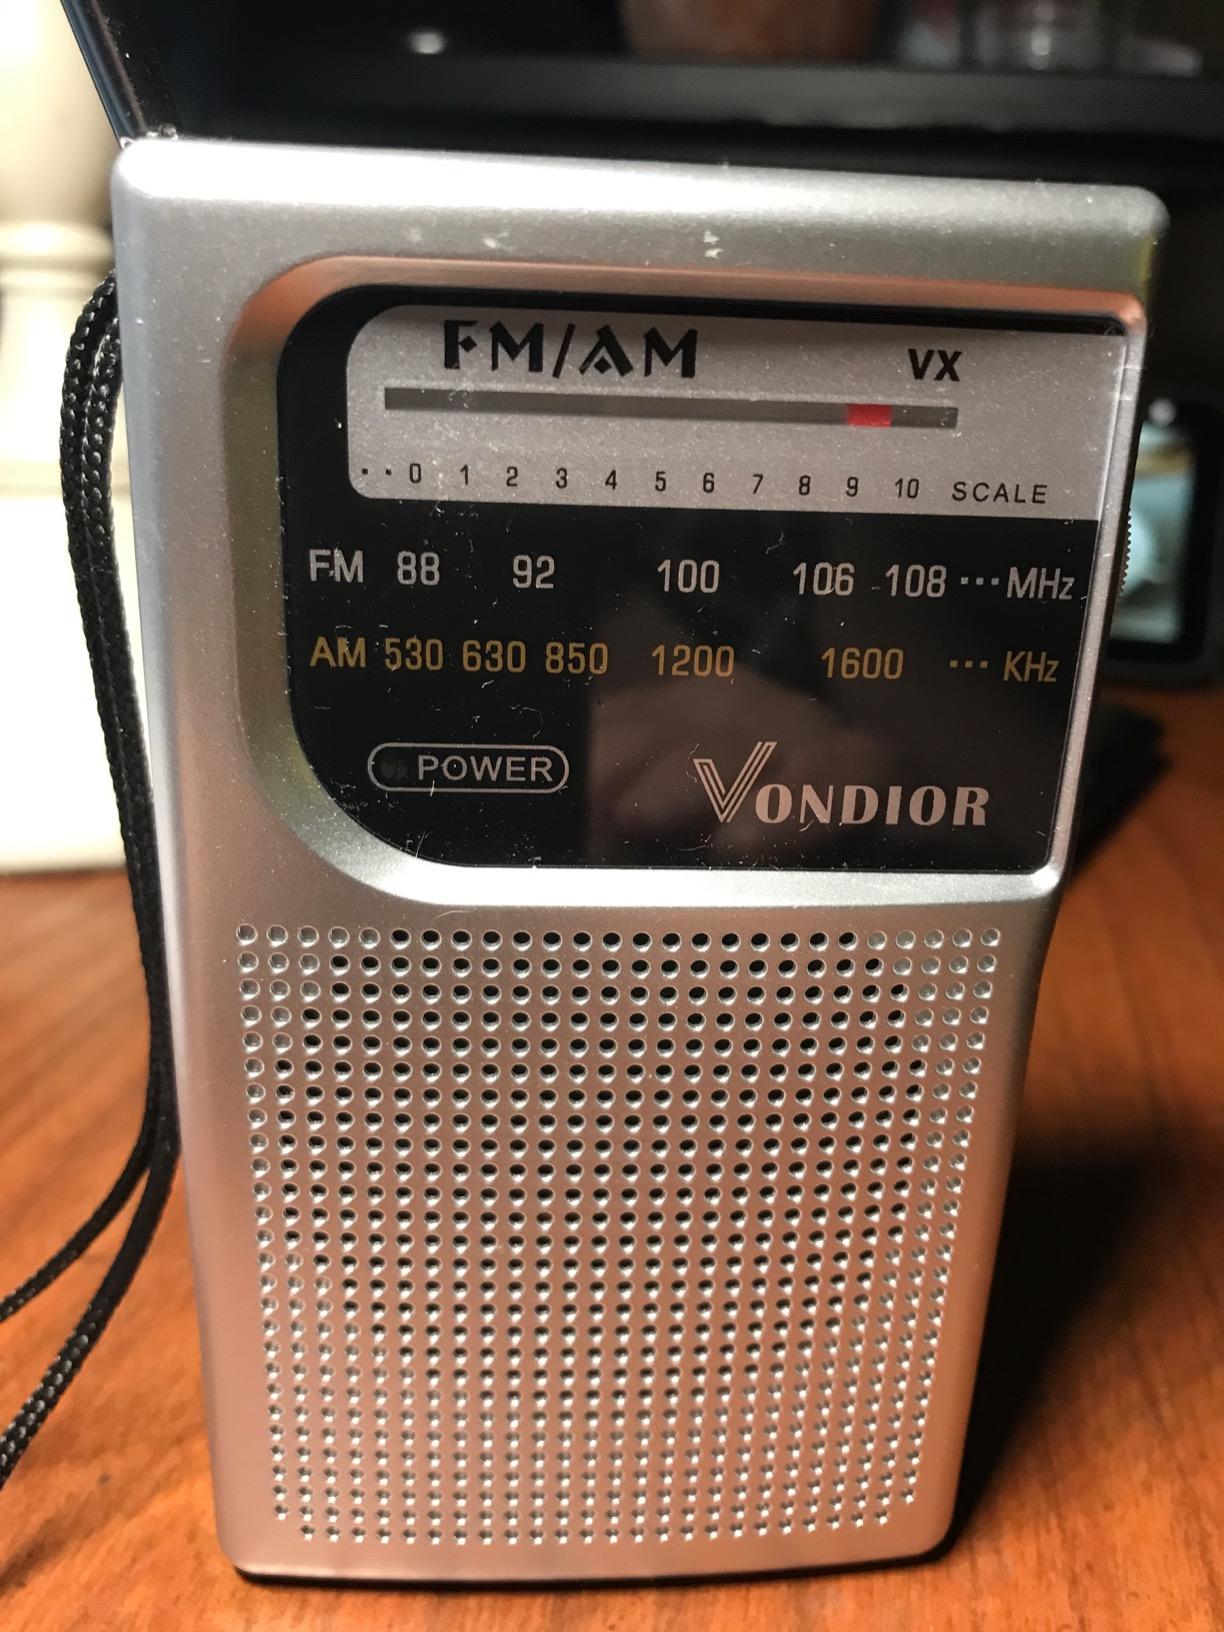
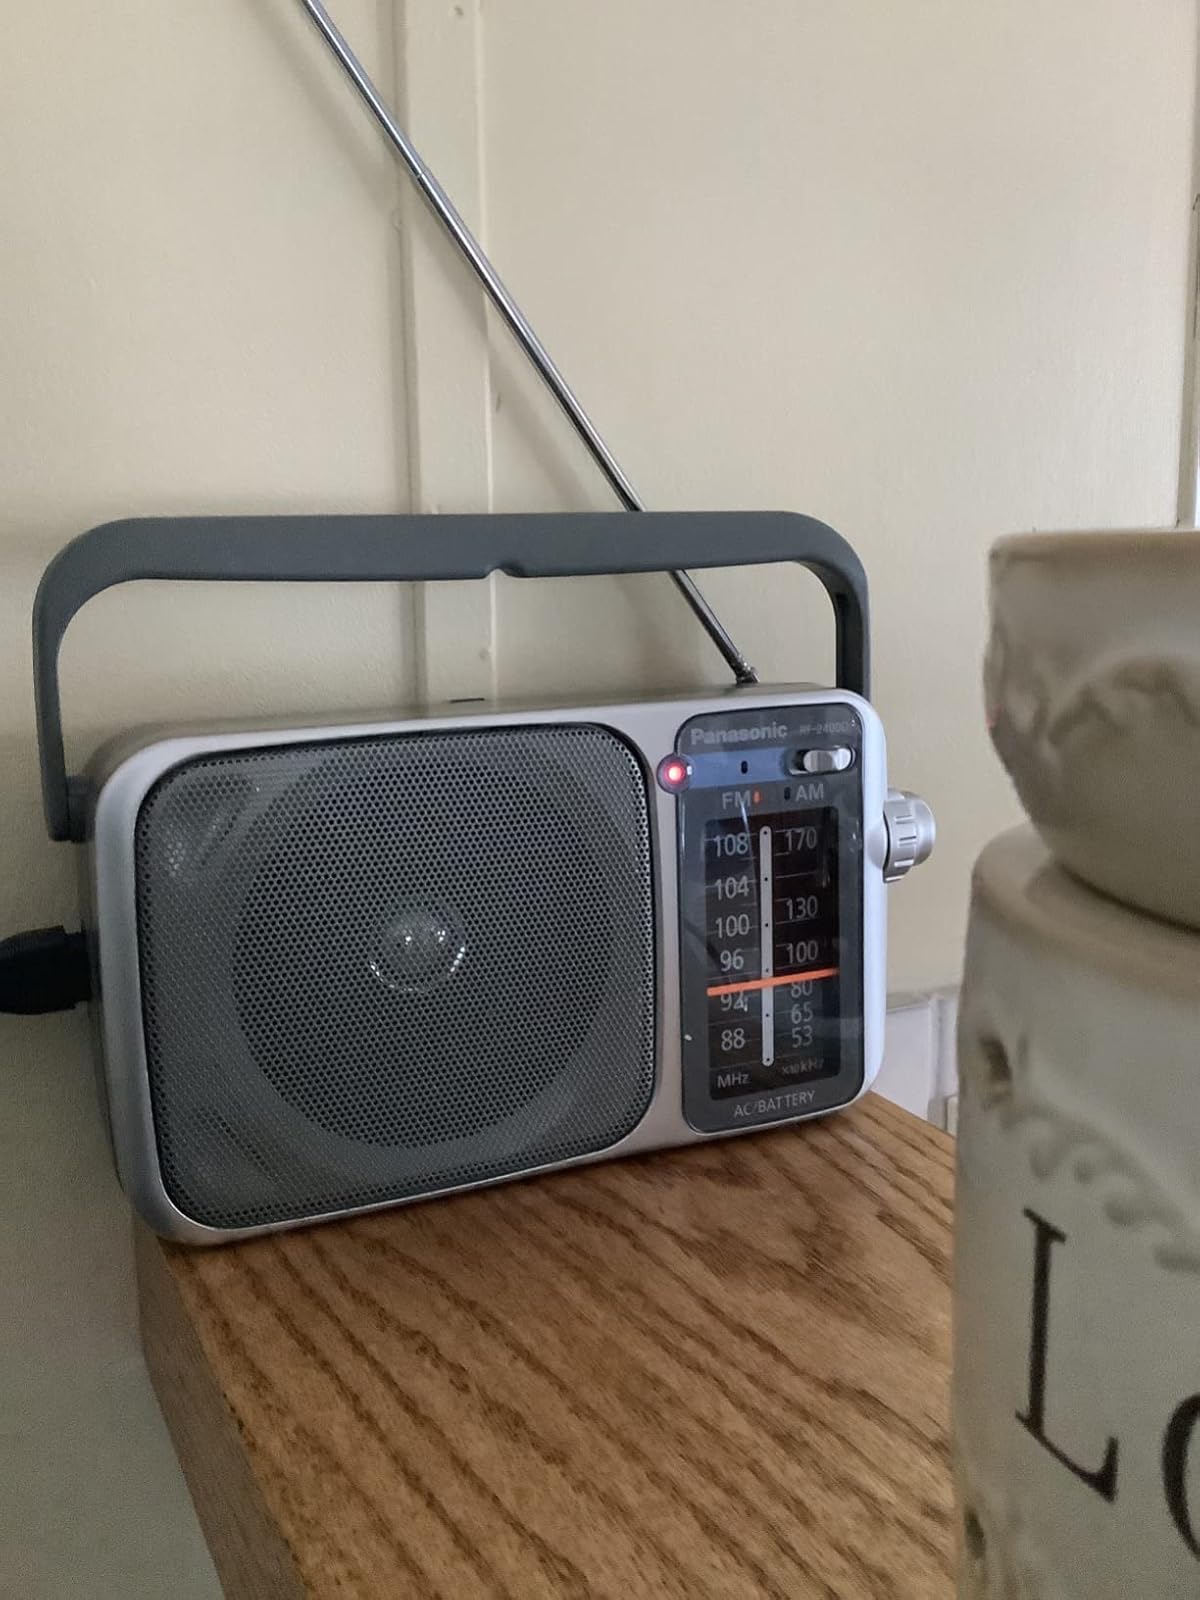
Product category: radio
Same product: no